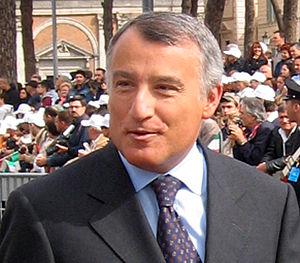
Le Latium, ou Lazio en italien, est une région d'Italie centrale. Incluant la capitale, Rome, il s'agit de la deuxième région la plus peuplée d'Italie, après la Lombardie, avec près de six millions d'habitants. Il est bordé au nord-ouest par la Toscane, au nord par l'Ombrie, au nord-est par les Marches, à l'est par les Abruzzes et le Molise, ainsi qu'au sud-est par la Campanie. À l'ouest, la région est baignée par la mer Tyrrhénienne. La petite enclave du Vatican se trouve dans le Latium.
Piero Marrazzo, né le 29 juillet 1958 à Rome, est un journaliste et homme politique italien, président de la région du Latium de 2005 à 2009.